Vladimir Bartol

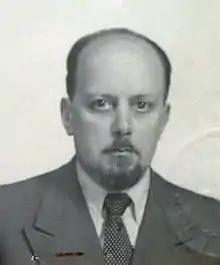
Bartol in 1953

Vladimir Bartol (24 February 1903 – 12 September 1967) was a writer from the Slovene minority in Italy. He is best known for his 1938 novel "Alamut", the most popular work of Slovene literature around the world, which has been translated into numerous languages.